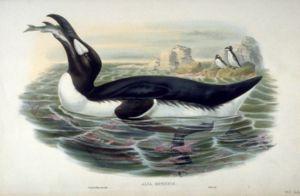
Pingouin est un nom vernaculaire porté en français par deux espèces d’oiseaux de la famille des Alcidés, dont la seule espèce encore vivante est le Petit Pingouin. Ces espèces vivent dans l’hémisphère nord, cherchant leur nourriture dans les eaux maritimes et océaniques froides. On peut rencontrer le Petit Pingouin de l'Arctique jusqu’en Méditerranée occidentale et sur les côtes atlantiques du Maroc en passant, par exemple, par la Bretagne.
Le Grand Pingouin était un grand oiseau incapable de voler de la famille des Alcidés. Il vivait sur le pourtour de l'océan Atlantique et s'est éteint au milieu du XIXᵉ siècle. C'était l'unique espèce moderne du genre Pinguinus, qui comprenait également d'autres espèces de pingouins de grande taille. On pouvait rencontrer ce pingouin dans les eaux de l'Atlantique nord, dans une zone comprenant les eaux du Canada, du Groenland, des îles Féroé, de la Norvège, de l'Irlande et de la Grande-Bretagne, et s'étendant au sud jusqu'en Nouvelle-Angleterre et au nord de l'Espagne. Durant la saison de reproduction, il se regroupait en colonies sur des îles rocailleuses à proximité des côtes.